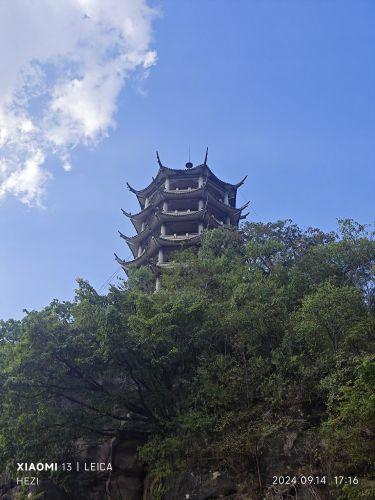
地标名称：文治塔
所在城市：巴中市·恩阳区